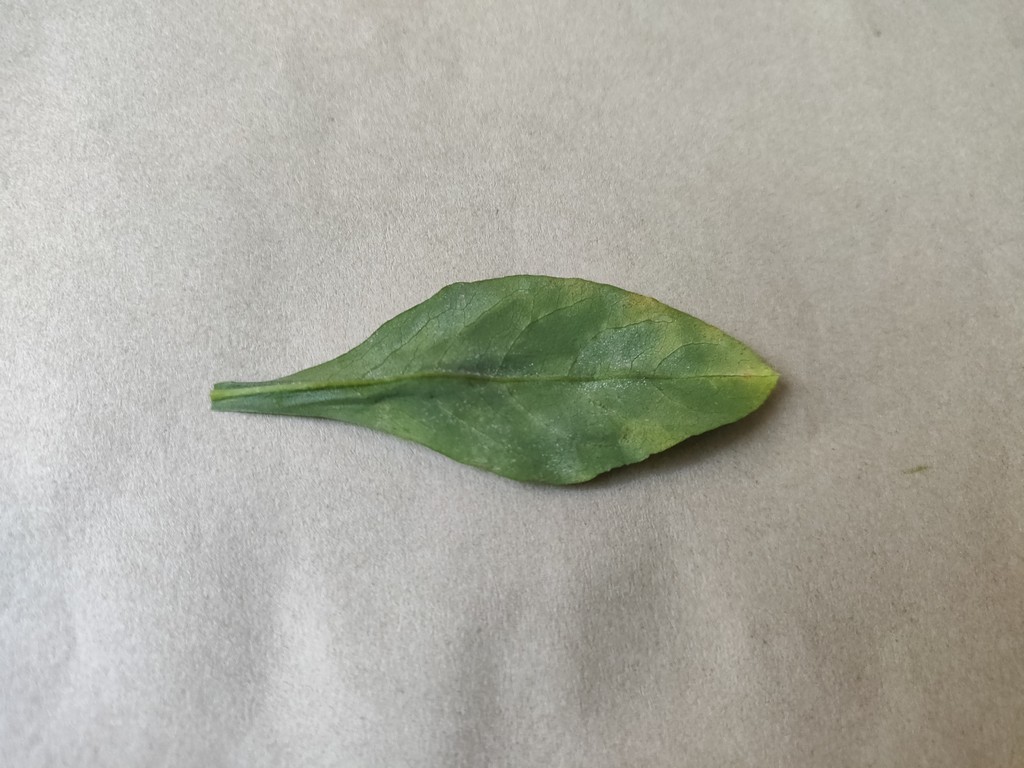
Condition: Unhealthy
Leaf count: single
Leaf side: back